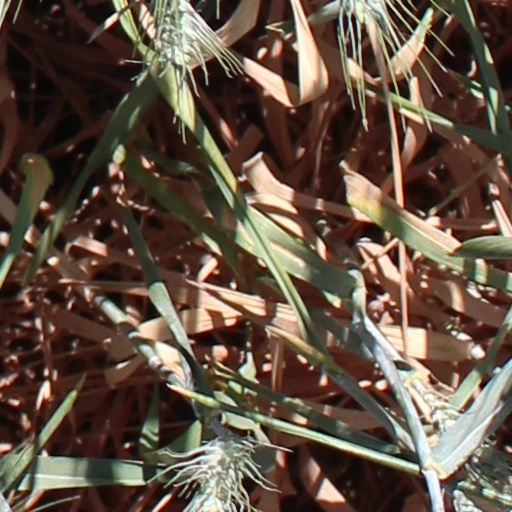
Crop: wheat